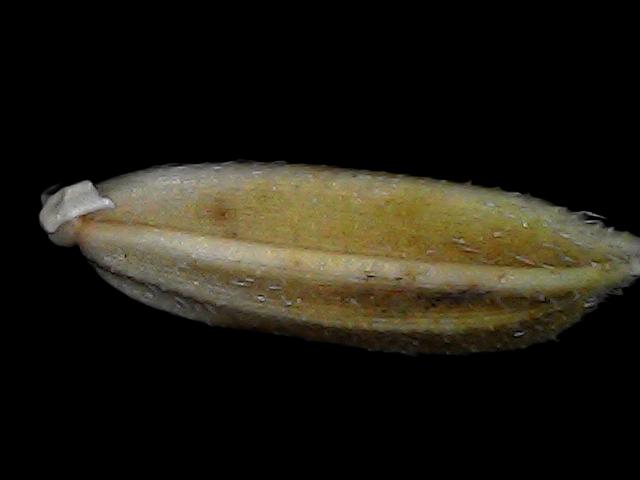
Rice variety: Bd91